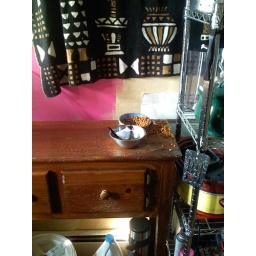
Java finch taking a bath in Abbey the cats water bowl